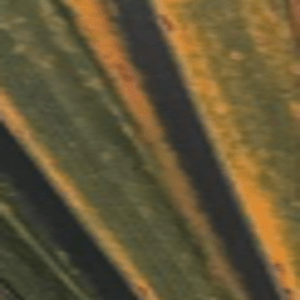
Label: Manganese Deficiency